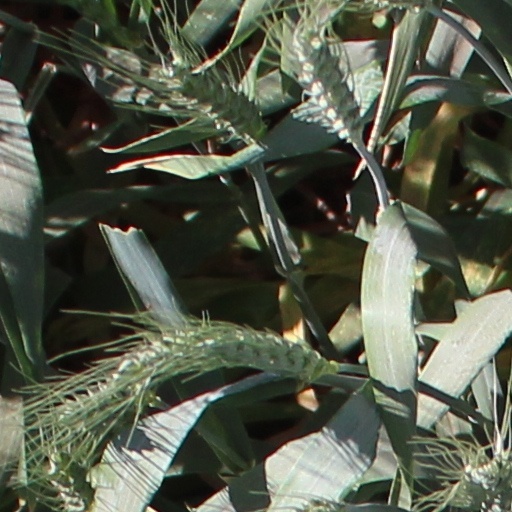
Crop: wheat